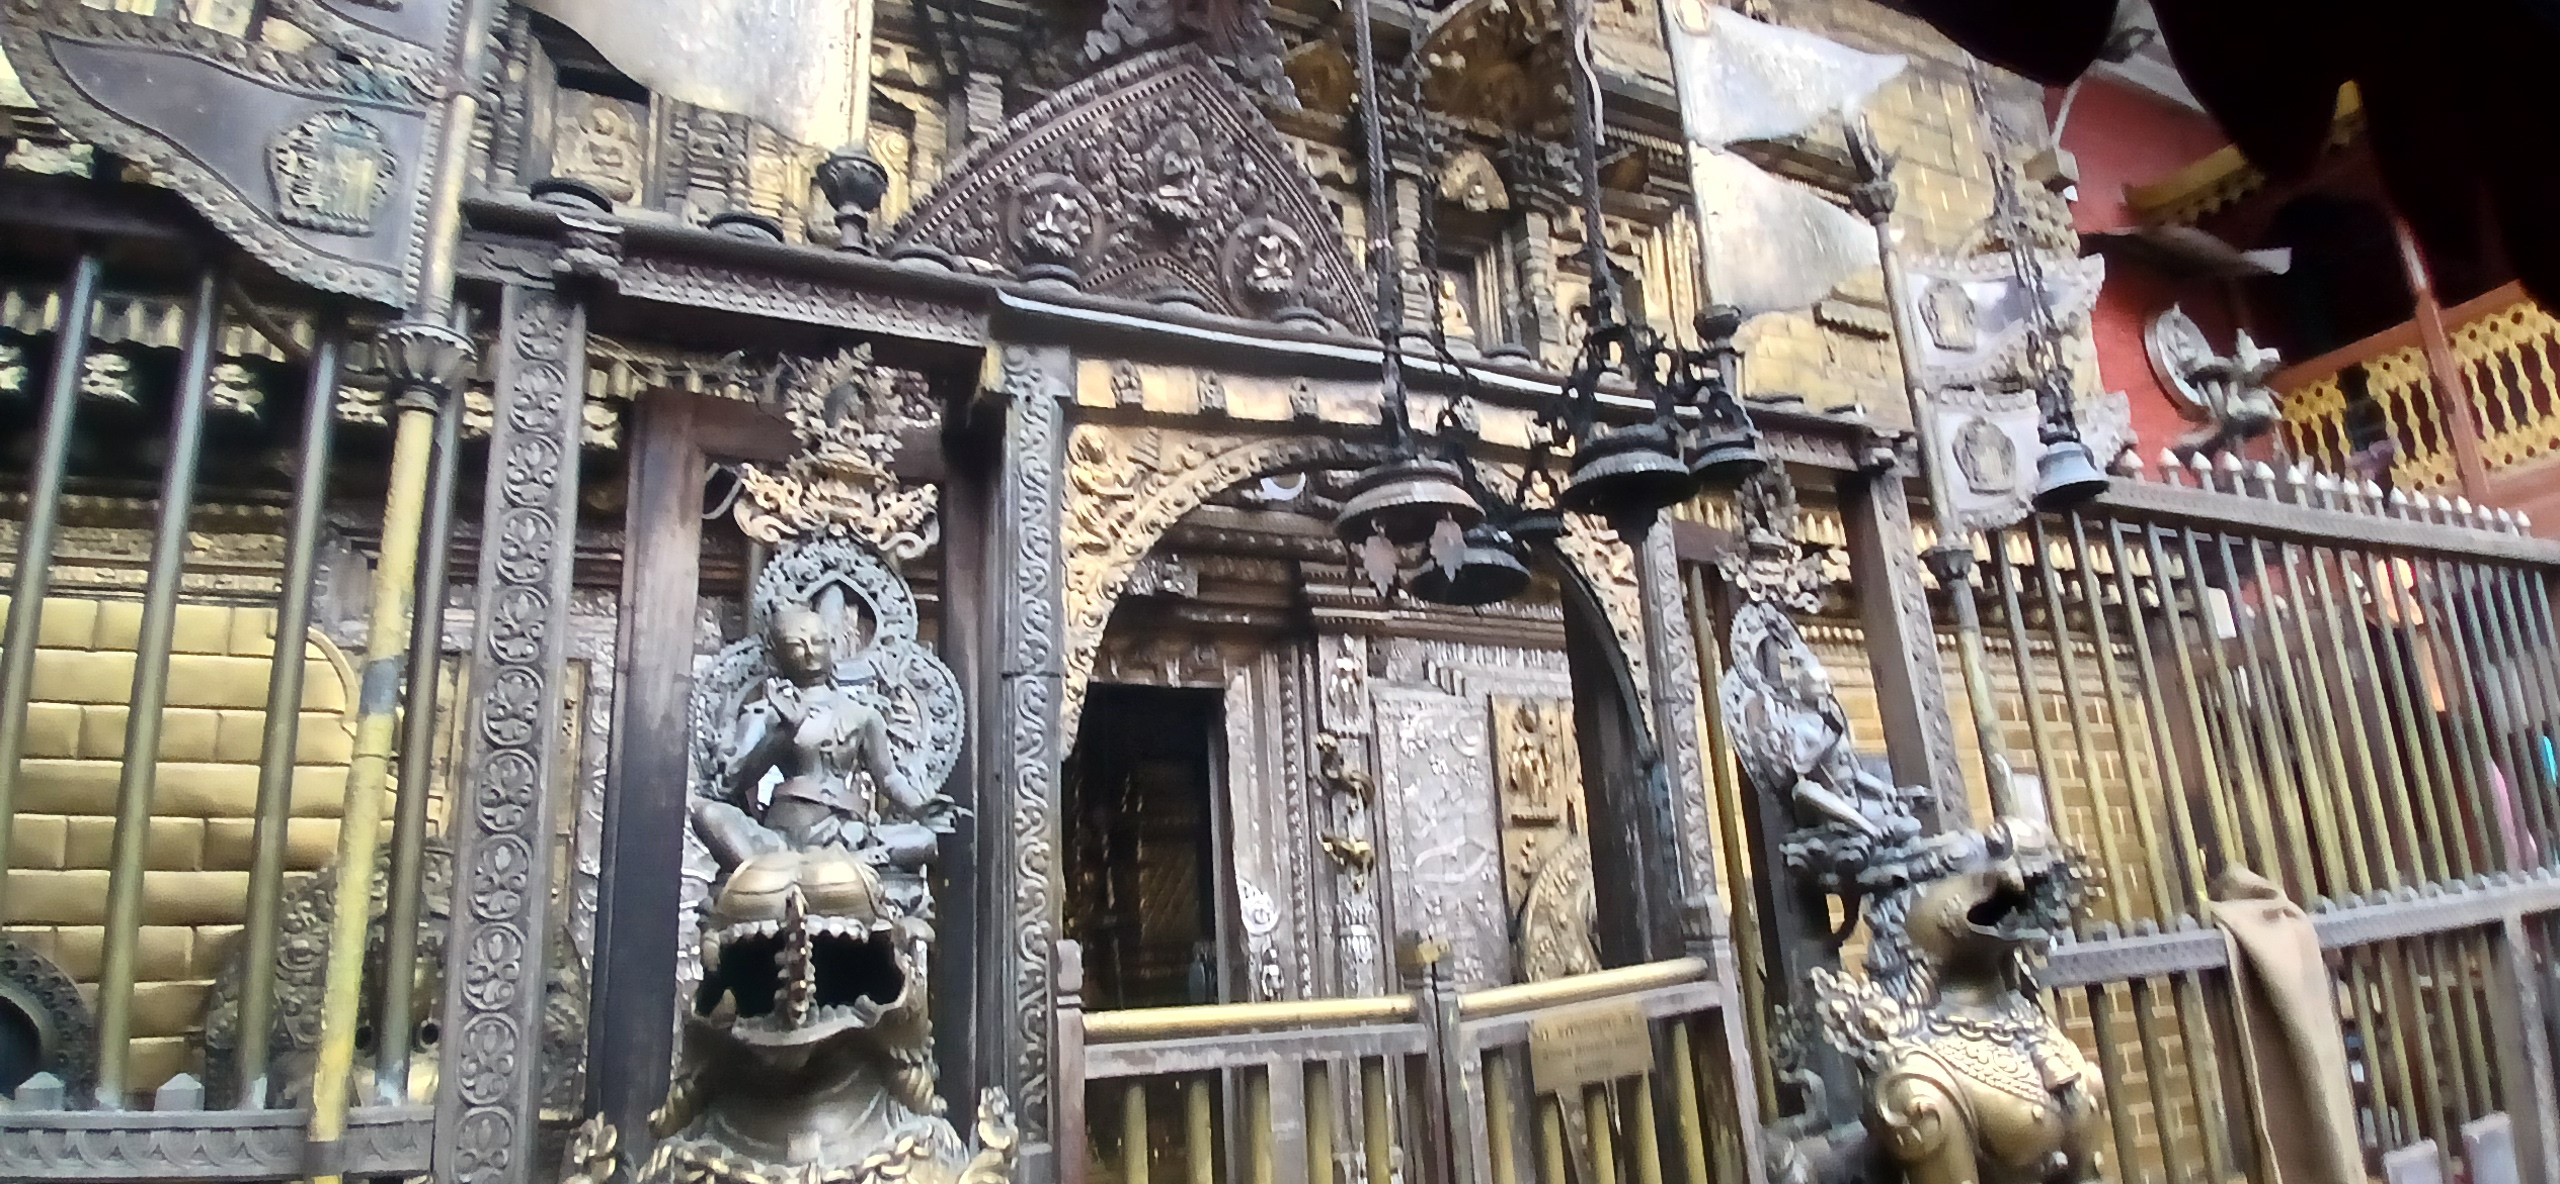
Heritage site: Hiranya_Varna_Mahavihar_Golden_Temple